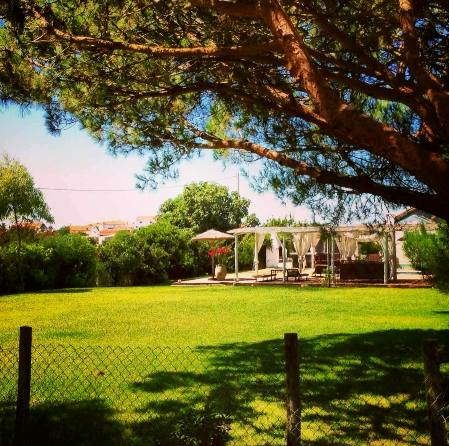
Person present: No